William de Croÿ

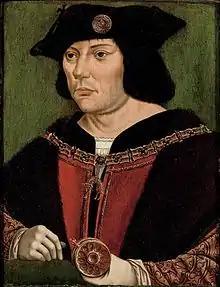
Portrait of William, circle of Quentin Matsys

William II de Croÿ, Lord of Chièvres (1458 – 28 May 1521) (also known as: Guillaume II de Croÿ, sieur de Chièvres in French; Guillermo II de Croÿ, señor de Chièvres, Xevres or Xebres in Spanish; Willem II van Croÿ, heer van Chièvres in Dutch) was the chief tutor and First Chamberlain to Charles V. He was from the House of Croÿ.